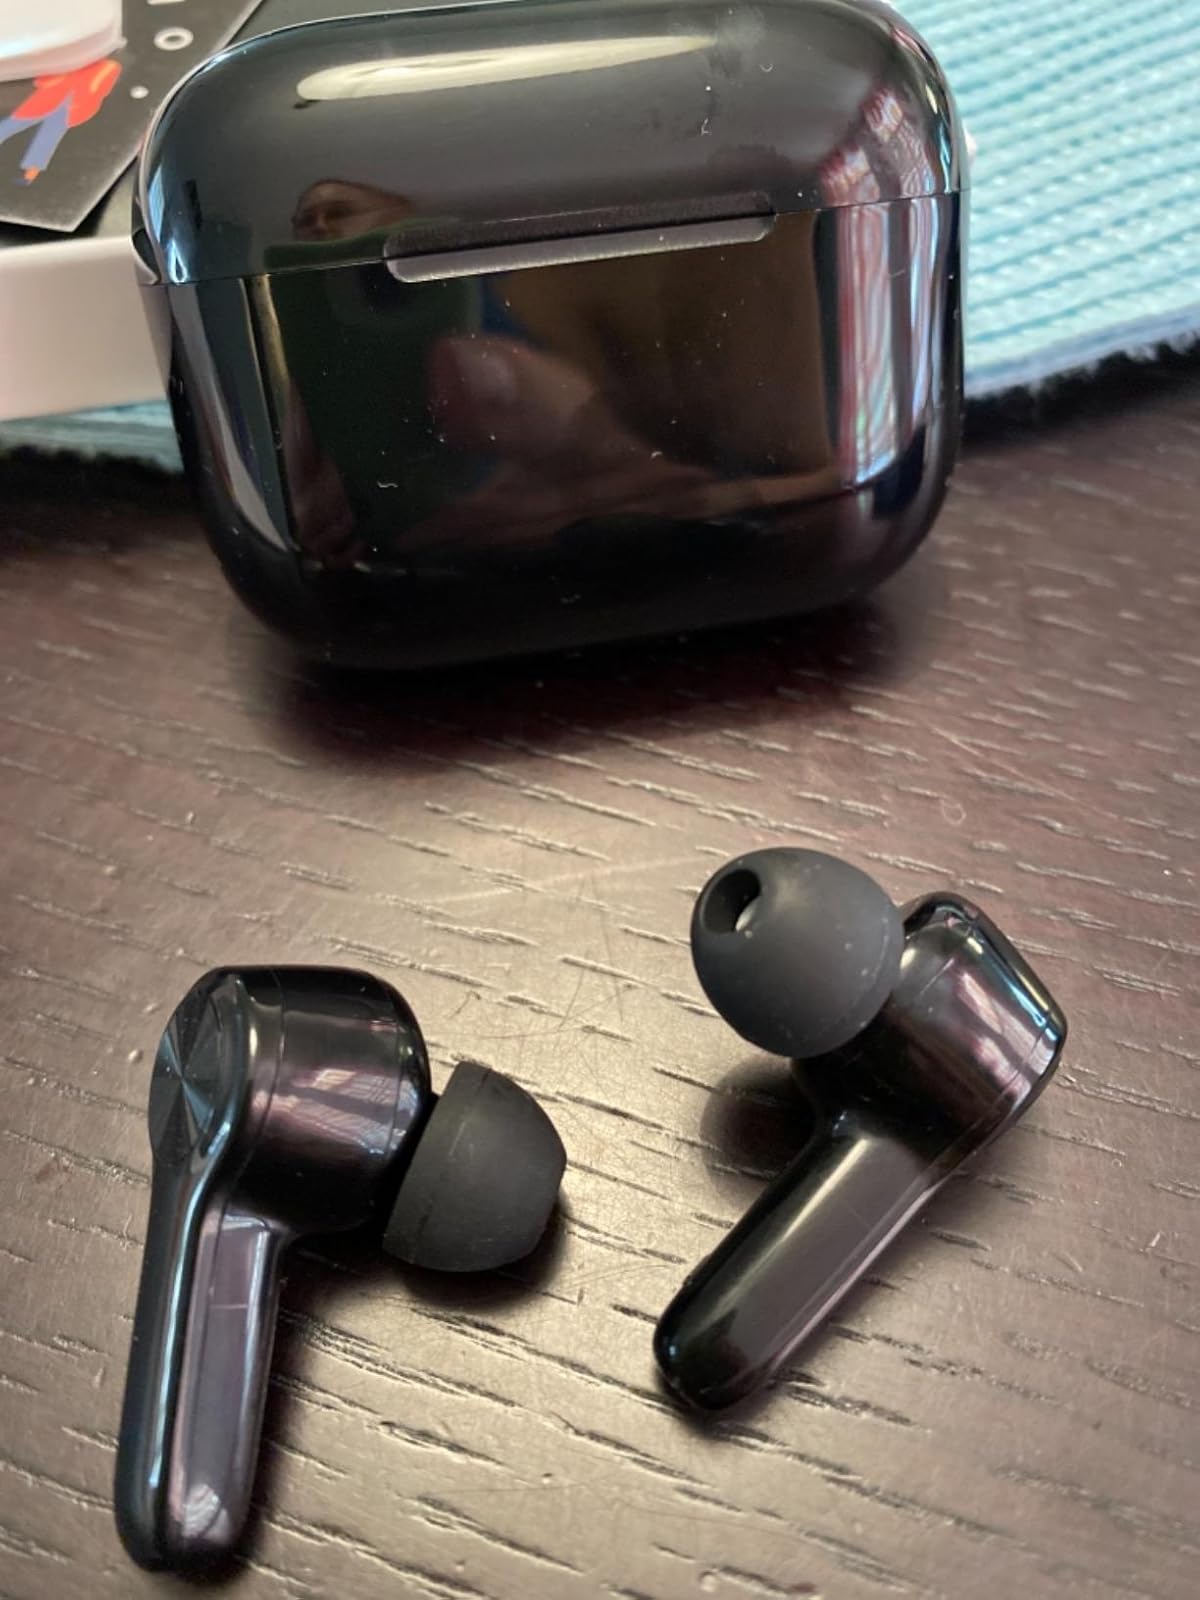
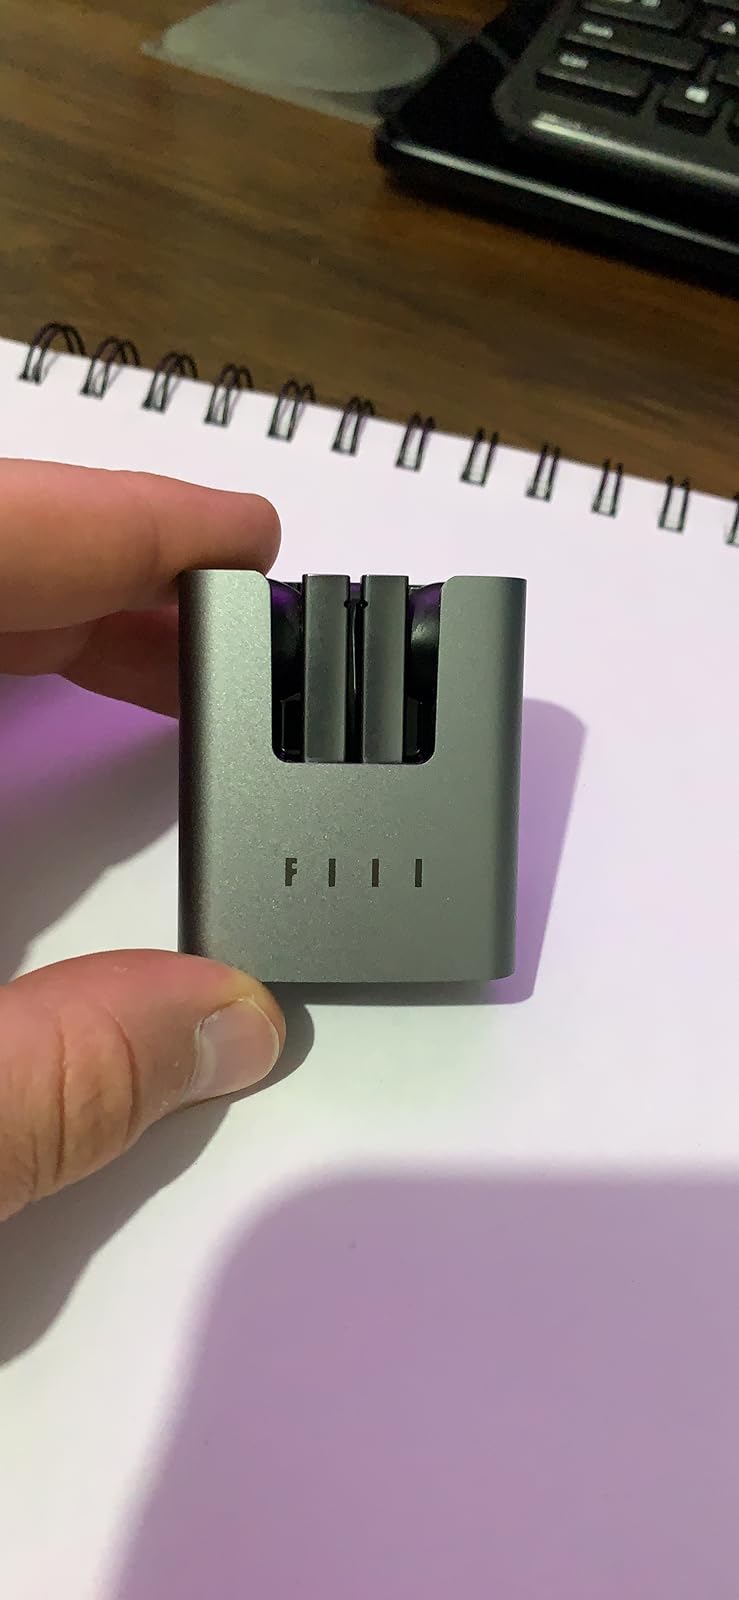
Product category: earbuds
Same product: no